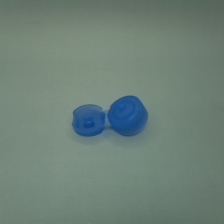
Color: blue
Cap type: flip-top cap